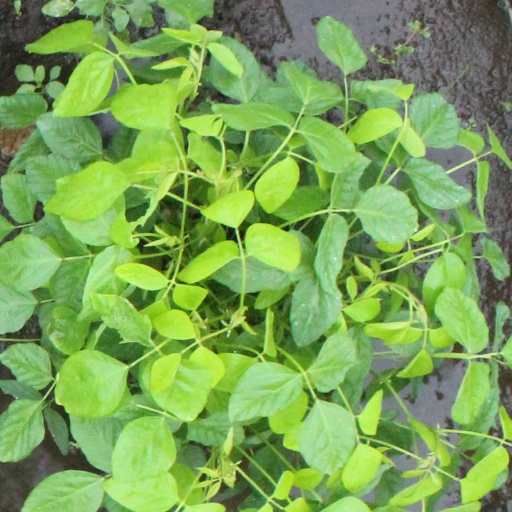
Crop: soybean